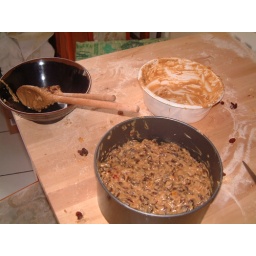
The cake is in the tin &amp;amp; the bowl needs licking :)